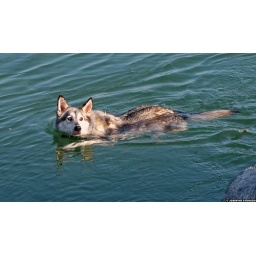
20090925_36 Dog swimming at the mouth of the river Roia in Ventimiglia, Italy